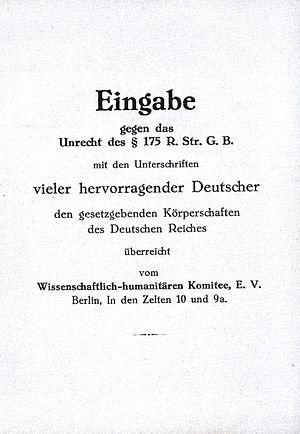
Eduard Bertz, né le 8 mars 1853 à Potsdam et mort le 10 décembre 1931 à Paris, est un écrivain, poète, philosophe, bibliothécaire et traducteur allemand. Il est connu notamment pour son engagement dans différents mouvements progressistes et d'émancipation de son temps : social-démocratie, recherche d'une communauté idéale, organisations d'homosexuels et déplacements à bicyclette.